Pollington

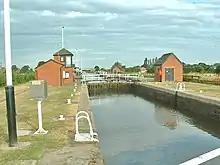
Lock on the Aire and Calder Navigation at Pollington

In 1940 the Royal Air Force built an airfield called RAF Snaith north-west of Pollington. From it flew primarily these bombing units: 150 Squadron with Wellingtons from 1941 to 1942 and 51 Squadron with Halifaxes from 1942 to 1945. After 1946 it fell into disuse.